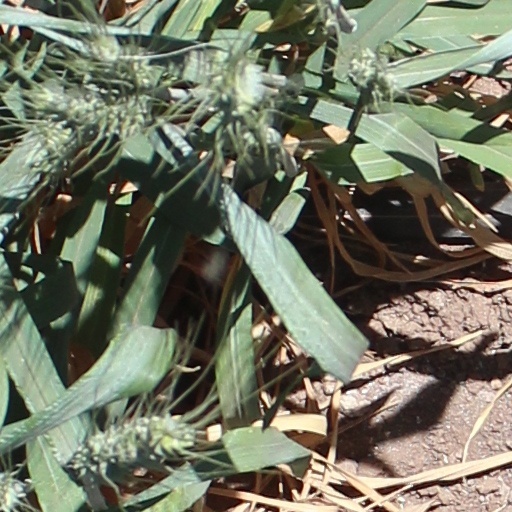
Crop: wheat